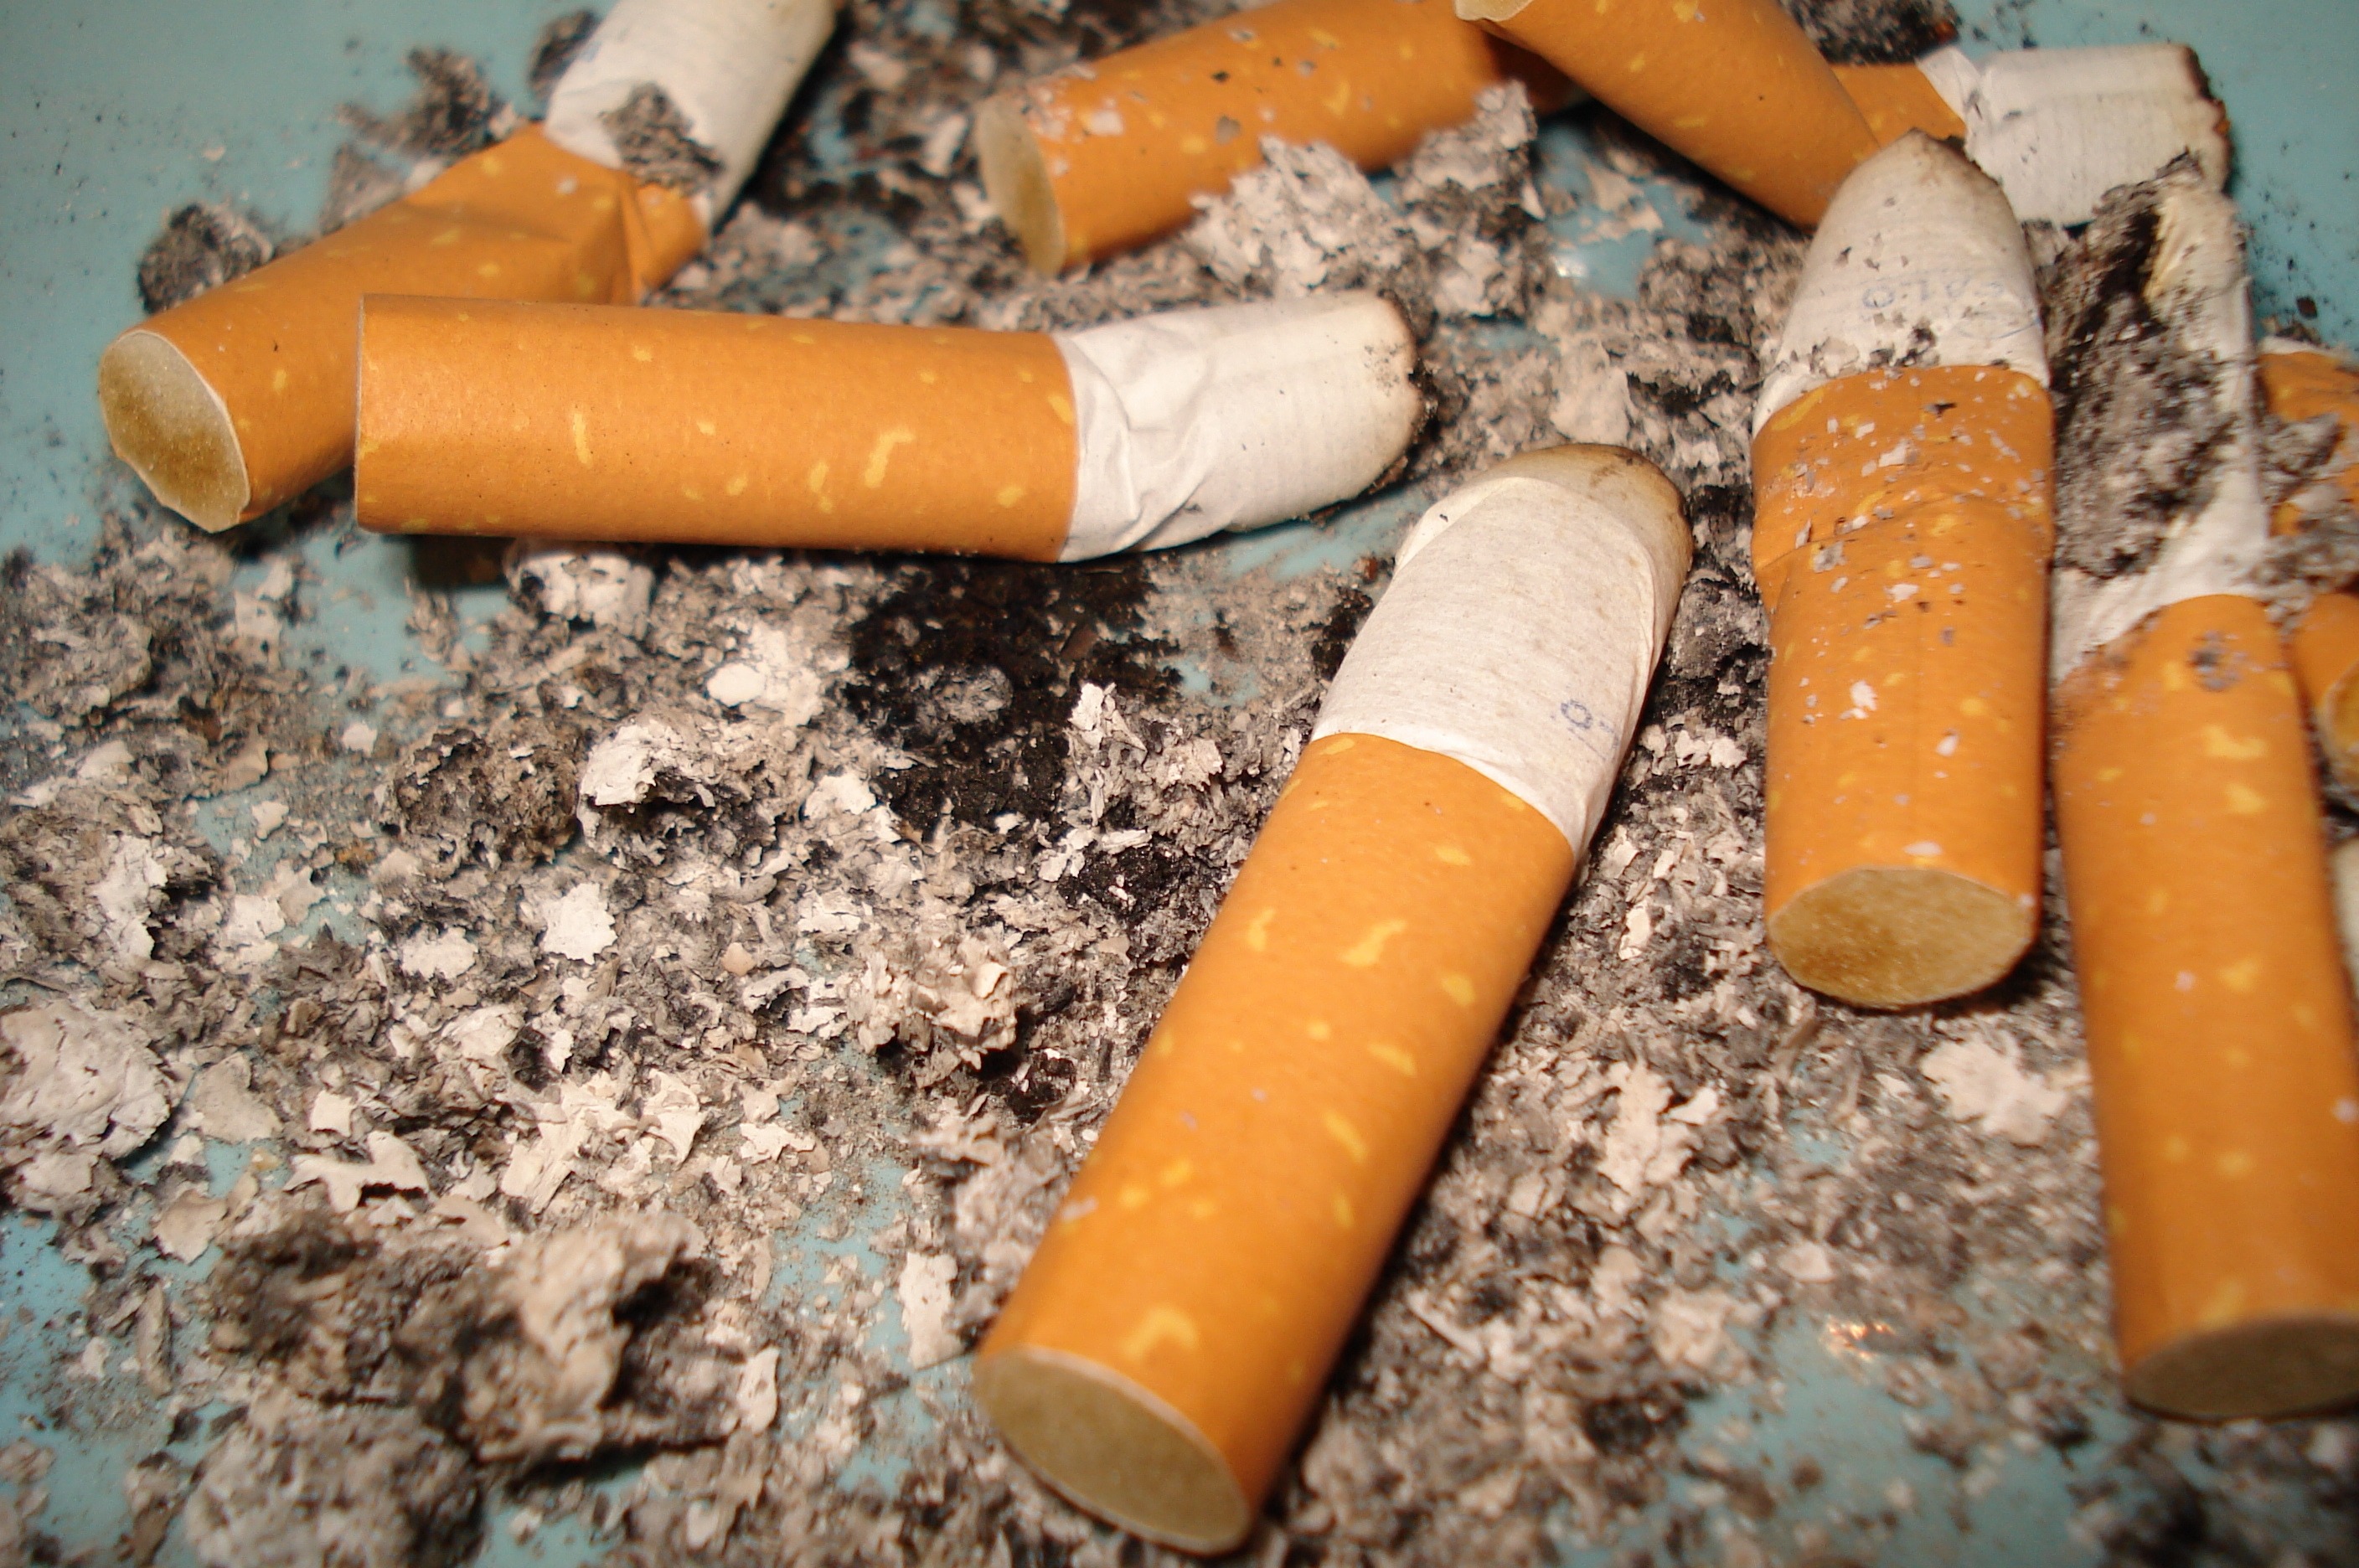
smoking, food, produce, ash, baking, cigarettes, tilt, flavor, ashtray